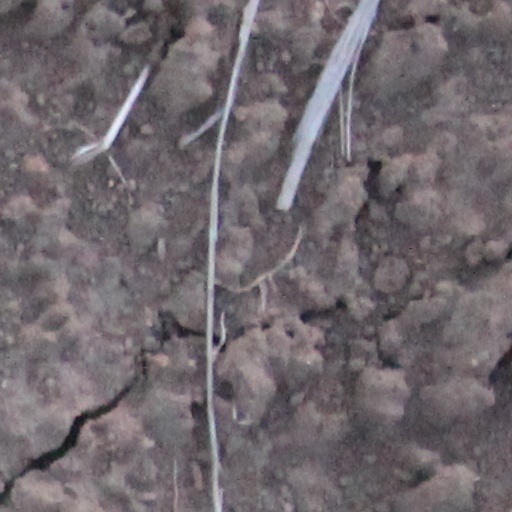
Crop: wheat